FAM149A

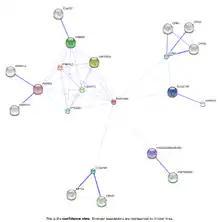
Proteins that interact with FAM149A.

FAM149A has potential interactions with ZNF385D, C10orf10, PNMAL1, CPN2, C10orf72, VPS13D, and RBMS3. Based on previous research on binding sites, many were frequently involved with zinc finger proteins. According to the results from STRING, the second strongest associating protein is zinc finger protein 385D. However, it cannot be concluded these are the only interacting proteins, as it seems there is little to not research involving FAM149A interactions. The Molecular Interaction Database (MINT) was used as an additional source for protein interactions. However, FAM149A was not in the database. Based on the list of functional partners by STRING, the top 5 are also not in the MINT database. Another interaction database, I2D Protein-Protein Interaction showed possible interaction with the Protein PRKAG1, however interaction was weak.